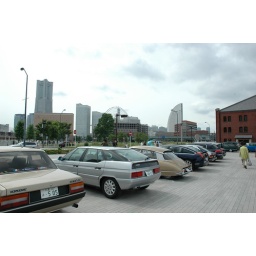
Scenery of event of French car &amp;quot;French French 2008&amp;quot; held in Yokohama red brick warehouse on June 28.